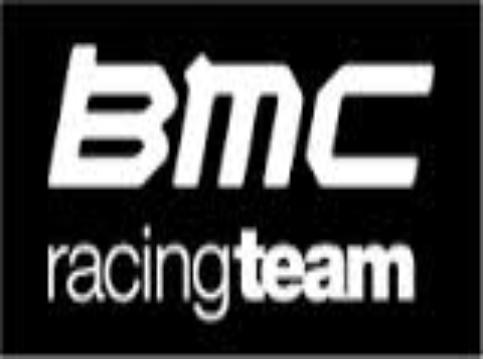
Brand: BMC
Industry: Transportation